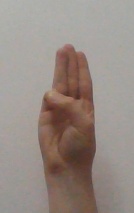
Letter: thaa